Ambrosini Rondone

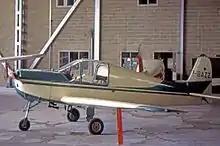
F.4 Rondone I two-seater at Milan Linate airport in 1965

The Rondone was initially mainly sold to individuals and clubs in Italy, but examples later served in France and Germany. Several were still operational in 2009.